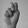
ASL letter: N